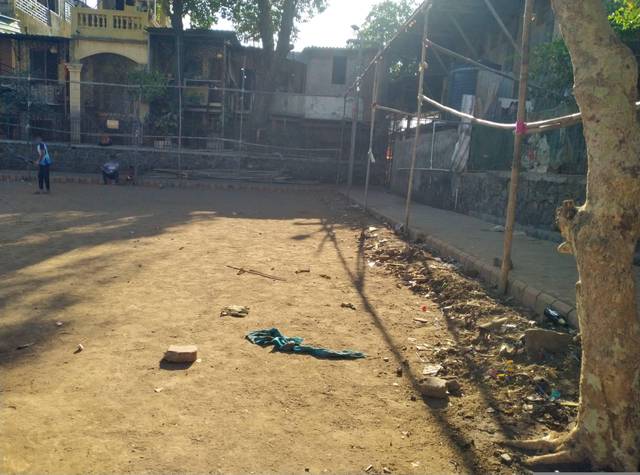
Region: India
Coordinates: 19.105, 72.912